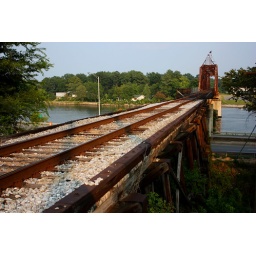
This train line goes right through town and right by the paper. Makes the whole building shake.